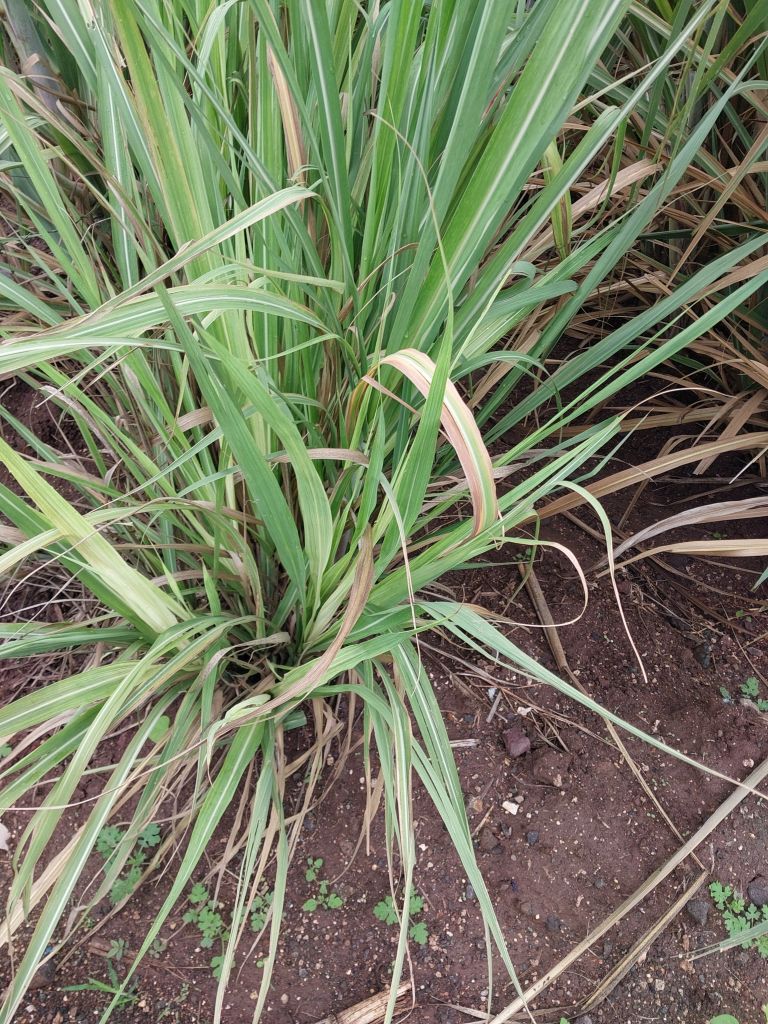
Label: Grassy shoot